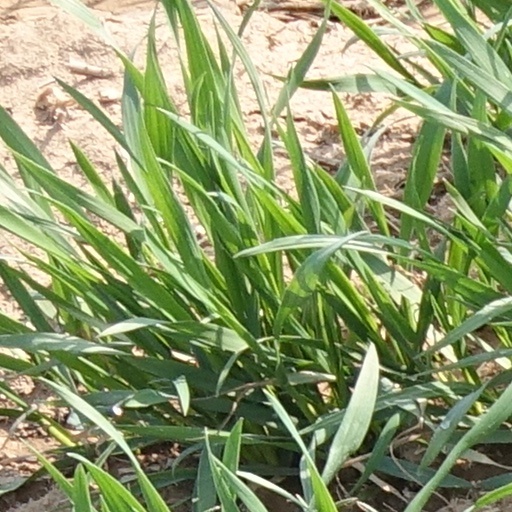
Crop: wheat